Our Smallest Ally

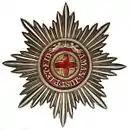

On 3 March 1918, Mar Benyamin along with many of his 150 bodyguards were assassinated by Simko Shikak (Ismail Agha Shikak), a Kurdish agha, in the town of Kuhnashahir in Salmas (Persia) under a truce flag, in the context of the ongoing Assyrian genocide. Czar Nicholas II himself was assassinated by the Bolsheviks along with his family in July 1918.